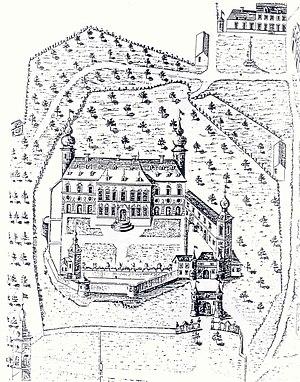
Plan ancien du chateau de Trazegnies
La Maison de Trazegnies est une ancienne maison féodale Belge, titré Marquis de Trazegnies.
Le château de Trazegnies est un château-forteresse du XIᵉ siècle situé en Belgique à Trazegnies.